Carolina Core FC

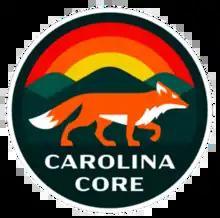

Carolina Core FC is an American professional soccer team that is located in High Point, North Carolina. It is an independent team and currently participates in MLS Next Pro.